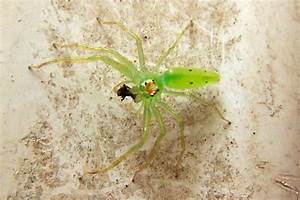
Label: spider